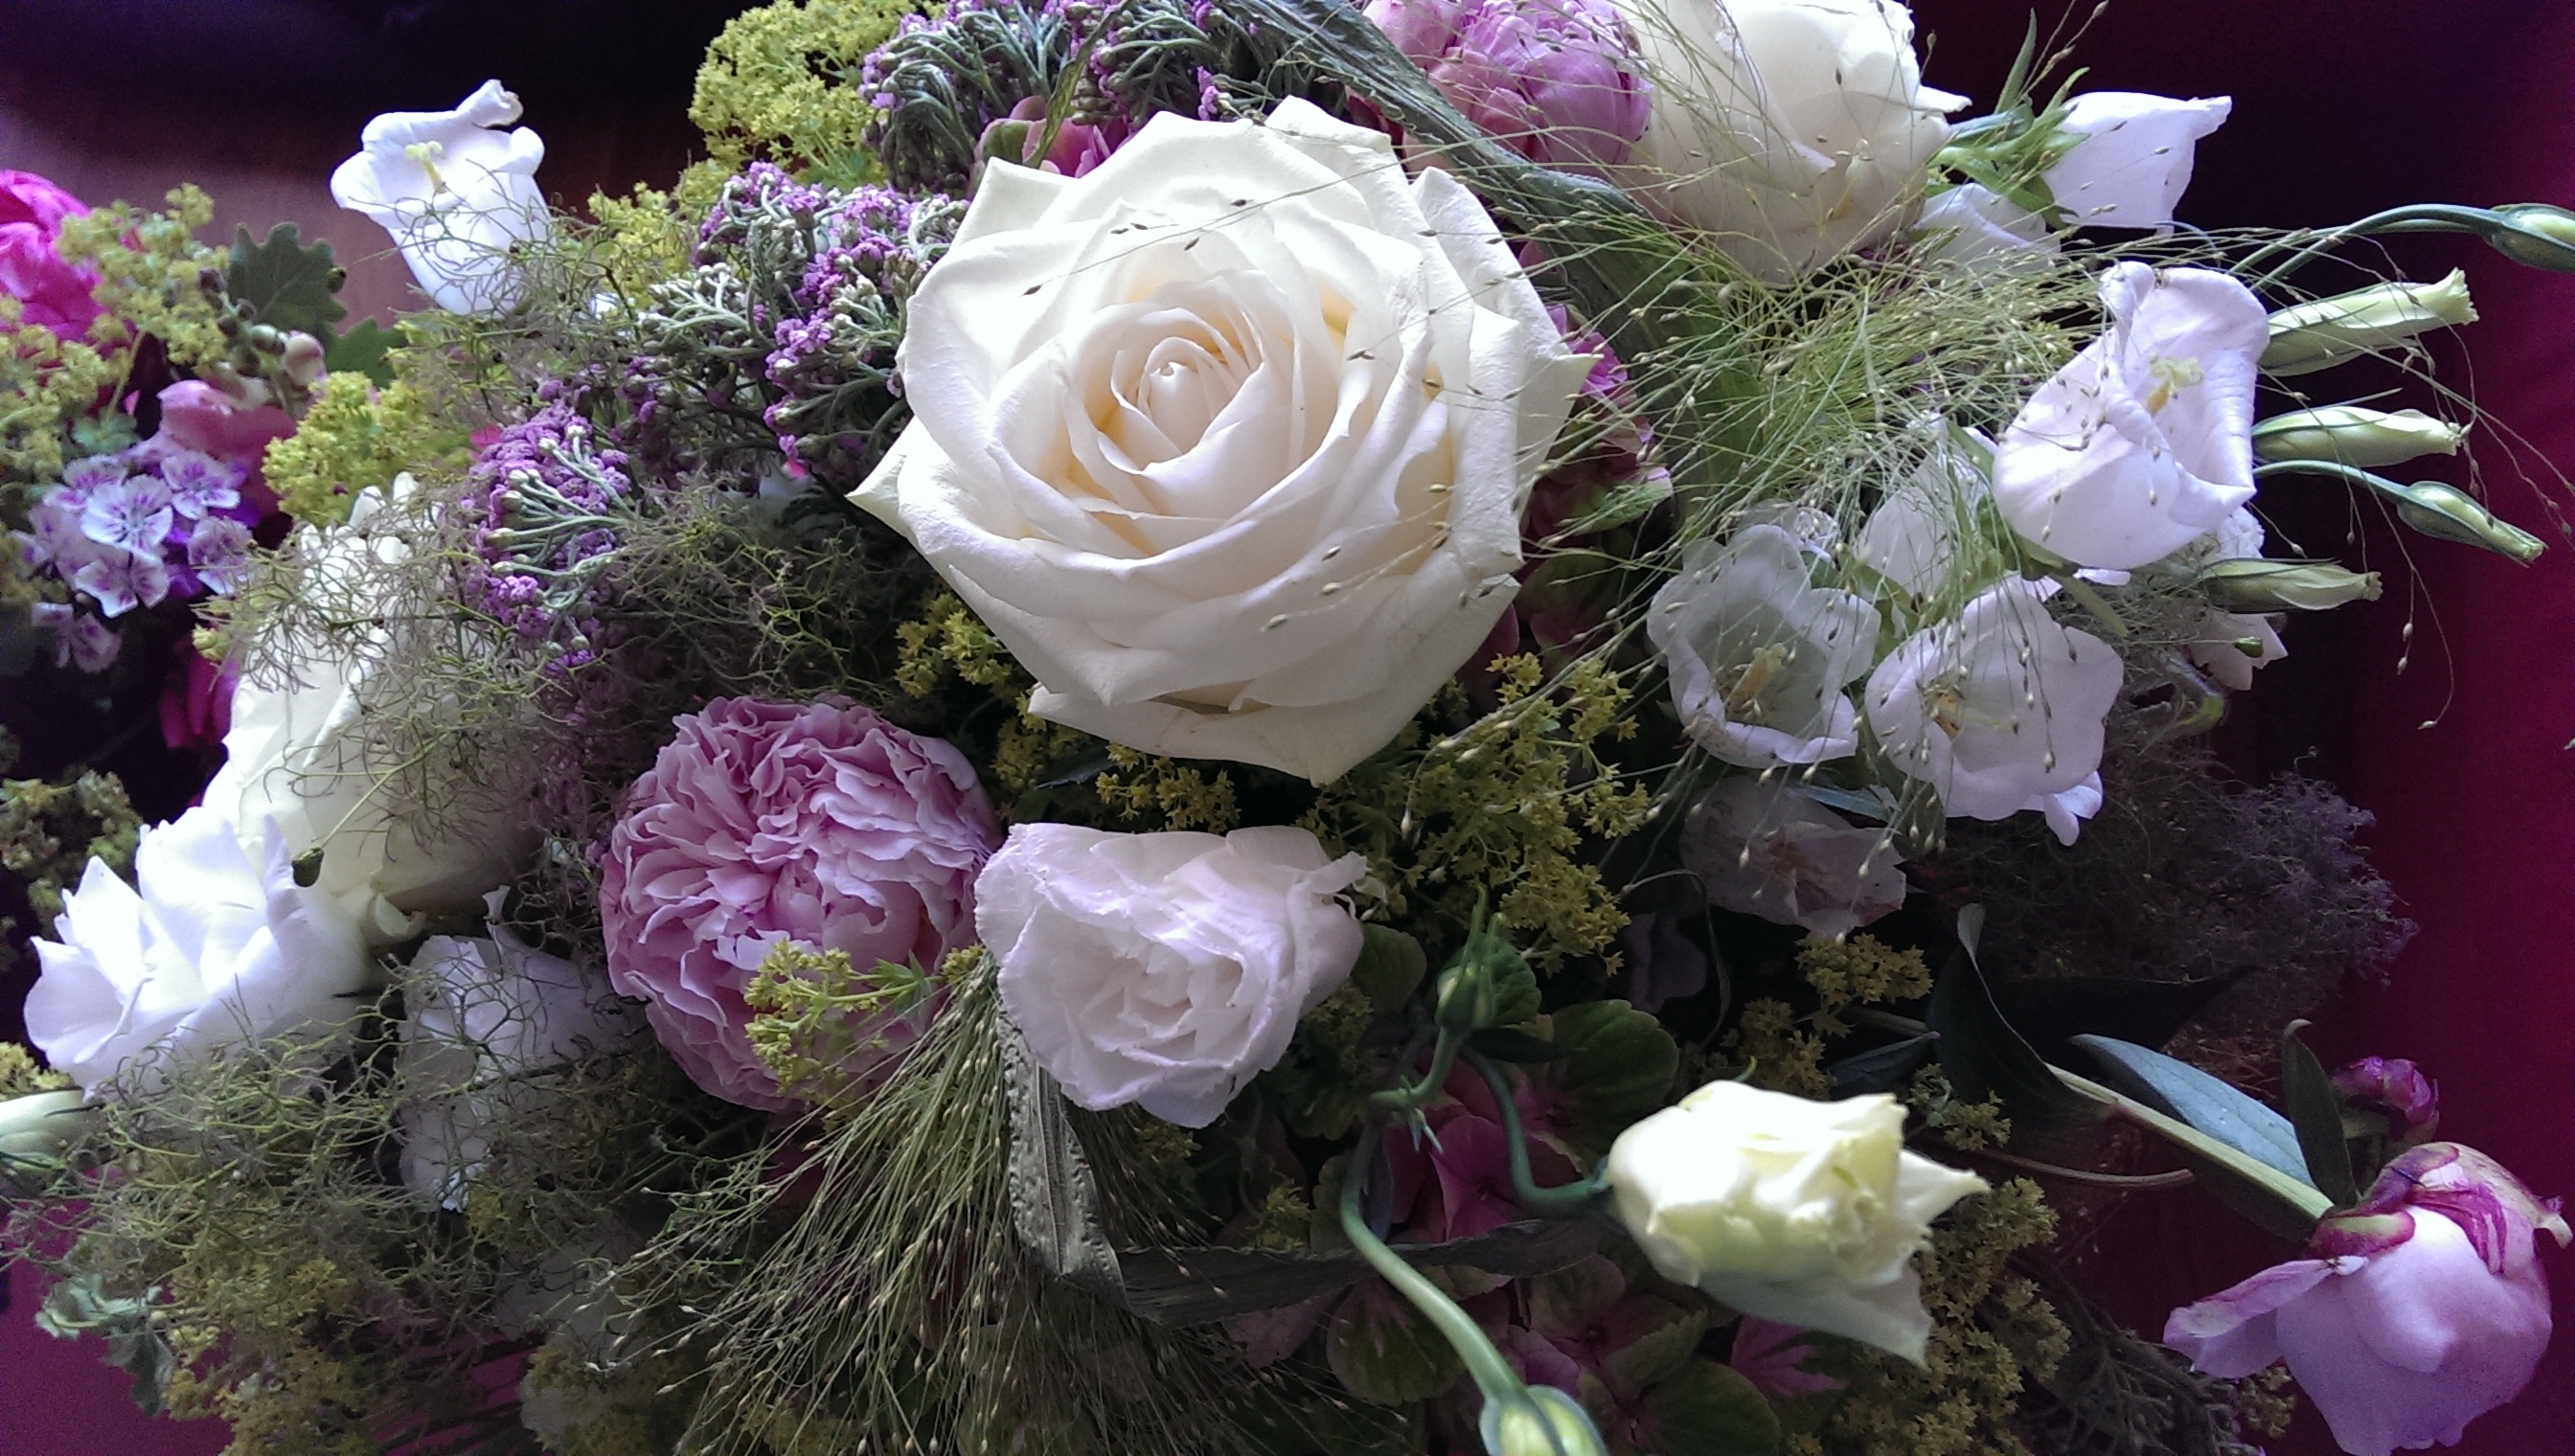
plant, flower, petal, bouquet, rose, pink, flora, thank you, flowers, floristry, congratulations, flowering plant, garden roses, flower bouquet, cut flowers, floral design, centrepiece, land plant, flower arranging